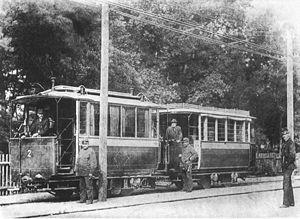
Une locomotive électrique est une locomotive mue par des moteurs électriques.